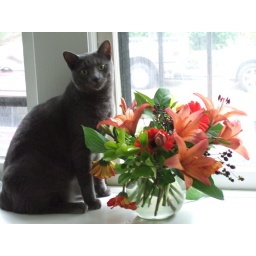
I brought home flowers from work and Booz was pretty interested in them. She's such a ham, posing and everything.